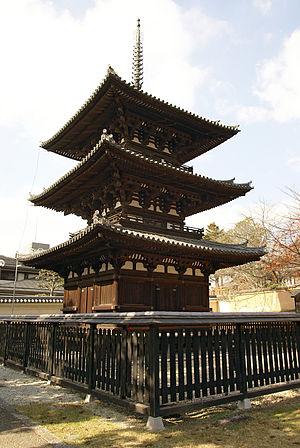
Cette liste présente les éléments architecturaux du Japon datant de l'époque de Kamakura désignés biens culturels importants.
Le terme « trésor national » est utilisé au Japon depuis 1897 pour désigner les biens les plus précieux du patrimoine culturel du Japon bien que la définition et les critères aient changé depuis la création du terme. Les bâtiments des temples bouddhistes de cette liste ont été classés Trésors nationaux du Japon quand la loi pour la protection des biens culturels est entrée en vigueur le 9 juin 1951. Les pièces sont choisies par le ministère de l'Éducation, de la Culture, des Sports, des Sciences et de la Technologie sur le fondement de leur « valeur artistique ou historique particulièrement élevée ». Cette liste présente 152 entrées de bâtiments de temples Trésors nationaux de la fin du VIIᵉ siècle classique au début de l'époque d'Edo moderne du XIXᵉ siècle. Le nombre d'édifices répertoriés dans cette liste est supérieur à 152, parce que, dans certains cas, des groupes de bâtiments liés entre eux sont réunis pour former une seule entrée. Les structures comprennent des bâtiments principaux tels que le kon-dō, le hon-dō, le butsuden, des pagodes, des portes, un beffroi, des couloirs et d'autres bâtiments et édifices qui font partie d'un temple bouddhiste.